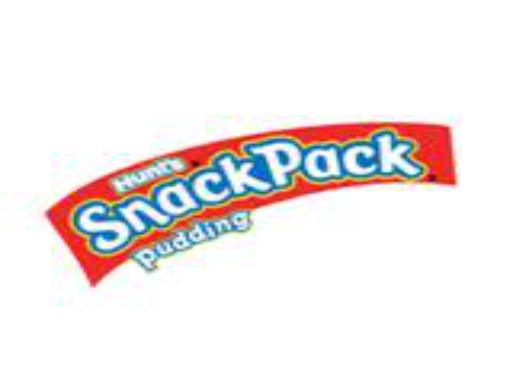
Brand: Hunt's Snack Pack
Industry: Food